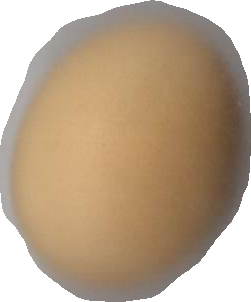
Variety: Grobogan